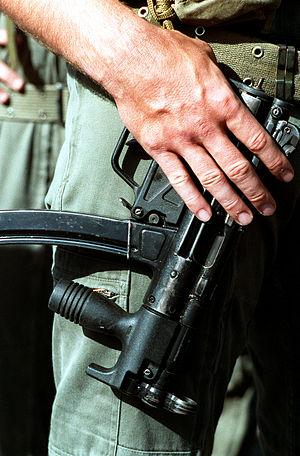
Le HK MP5 est un pistolet-mitrailleur produit par la firme allemande Heckler & Koch.